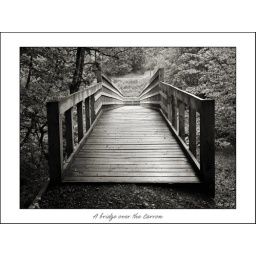
A wooden bridge over the River Carron at Fankerton Carron Valley Central Scotland .